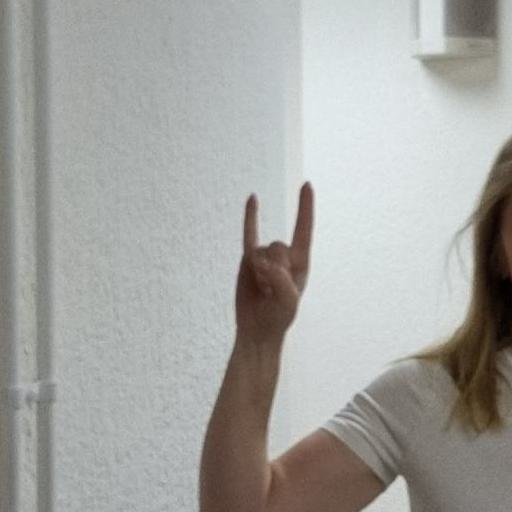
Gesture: rock